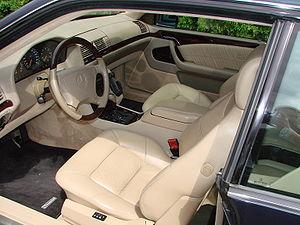
La Mercedes-Benz Classe CL est une gamme d'automobile coupé de prestige du constructeur allemand Mercedes-Benz. Elle est dérivée de la luxueuse Classe S. Elle sera lancée en 1996, puis en 1999 et enfin en 2006.